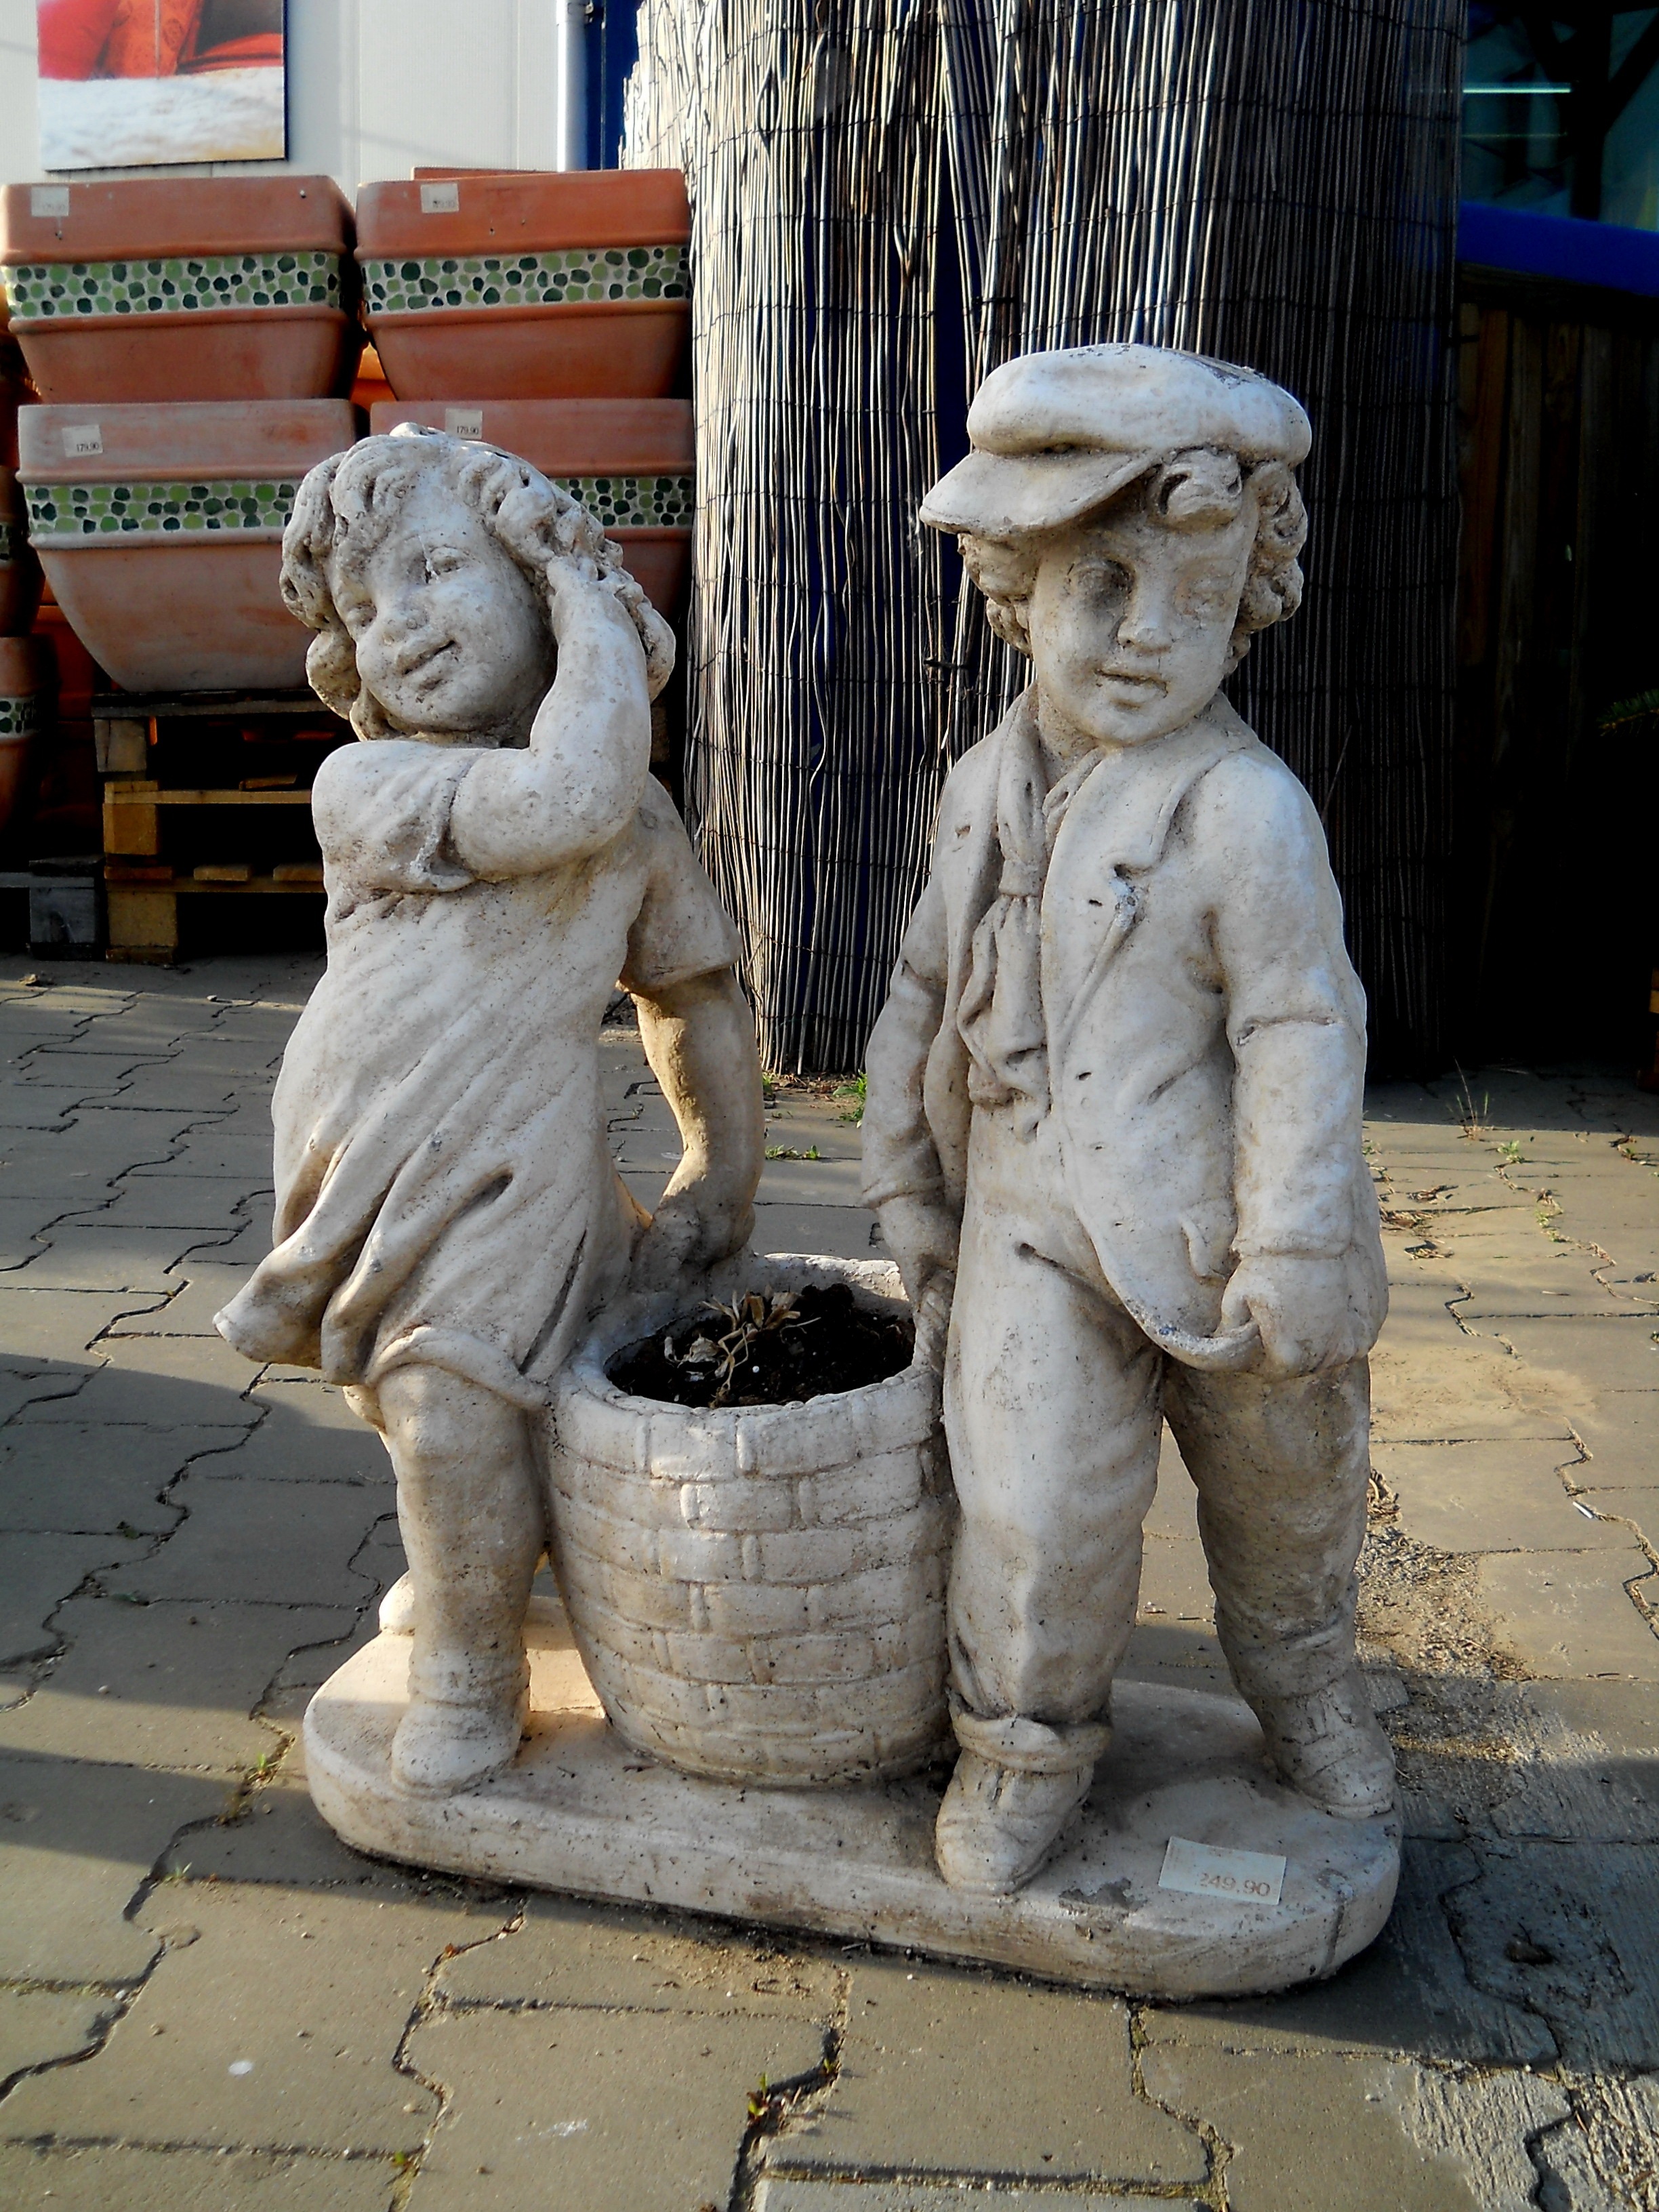
white, vintage, monument, statue, sculpture, art, temple, carving, stone carving, hotchpotch, ancient history, human positions